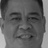
Emotion: happy